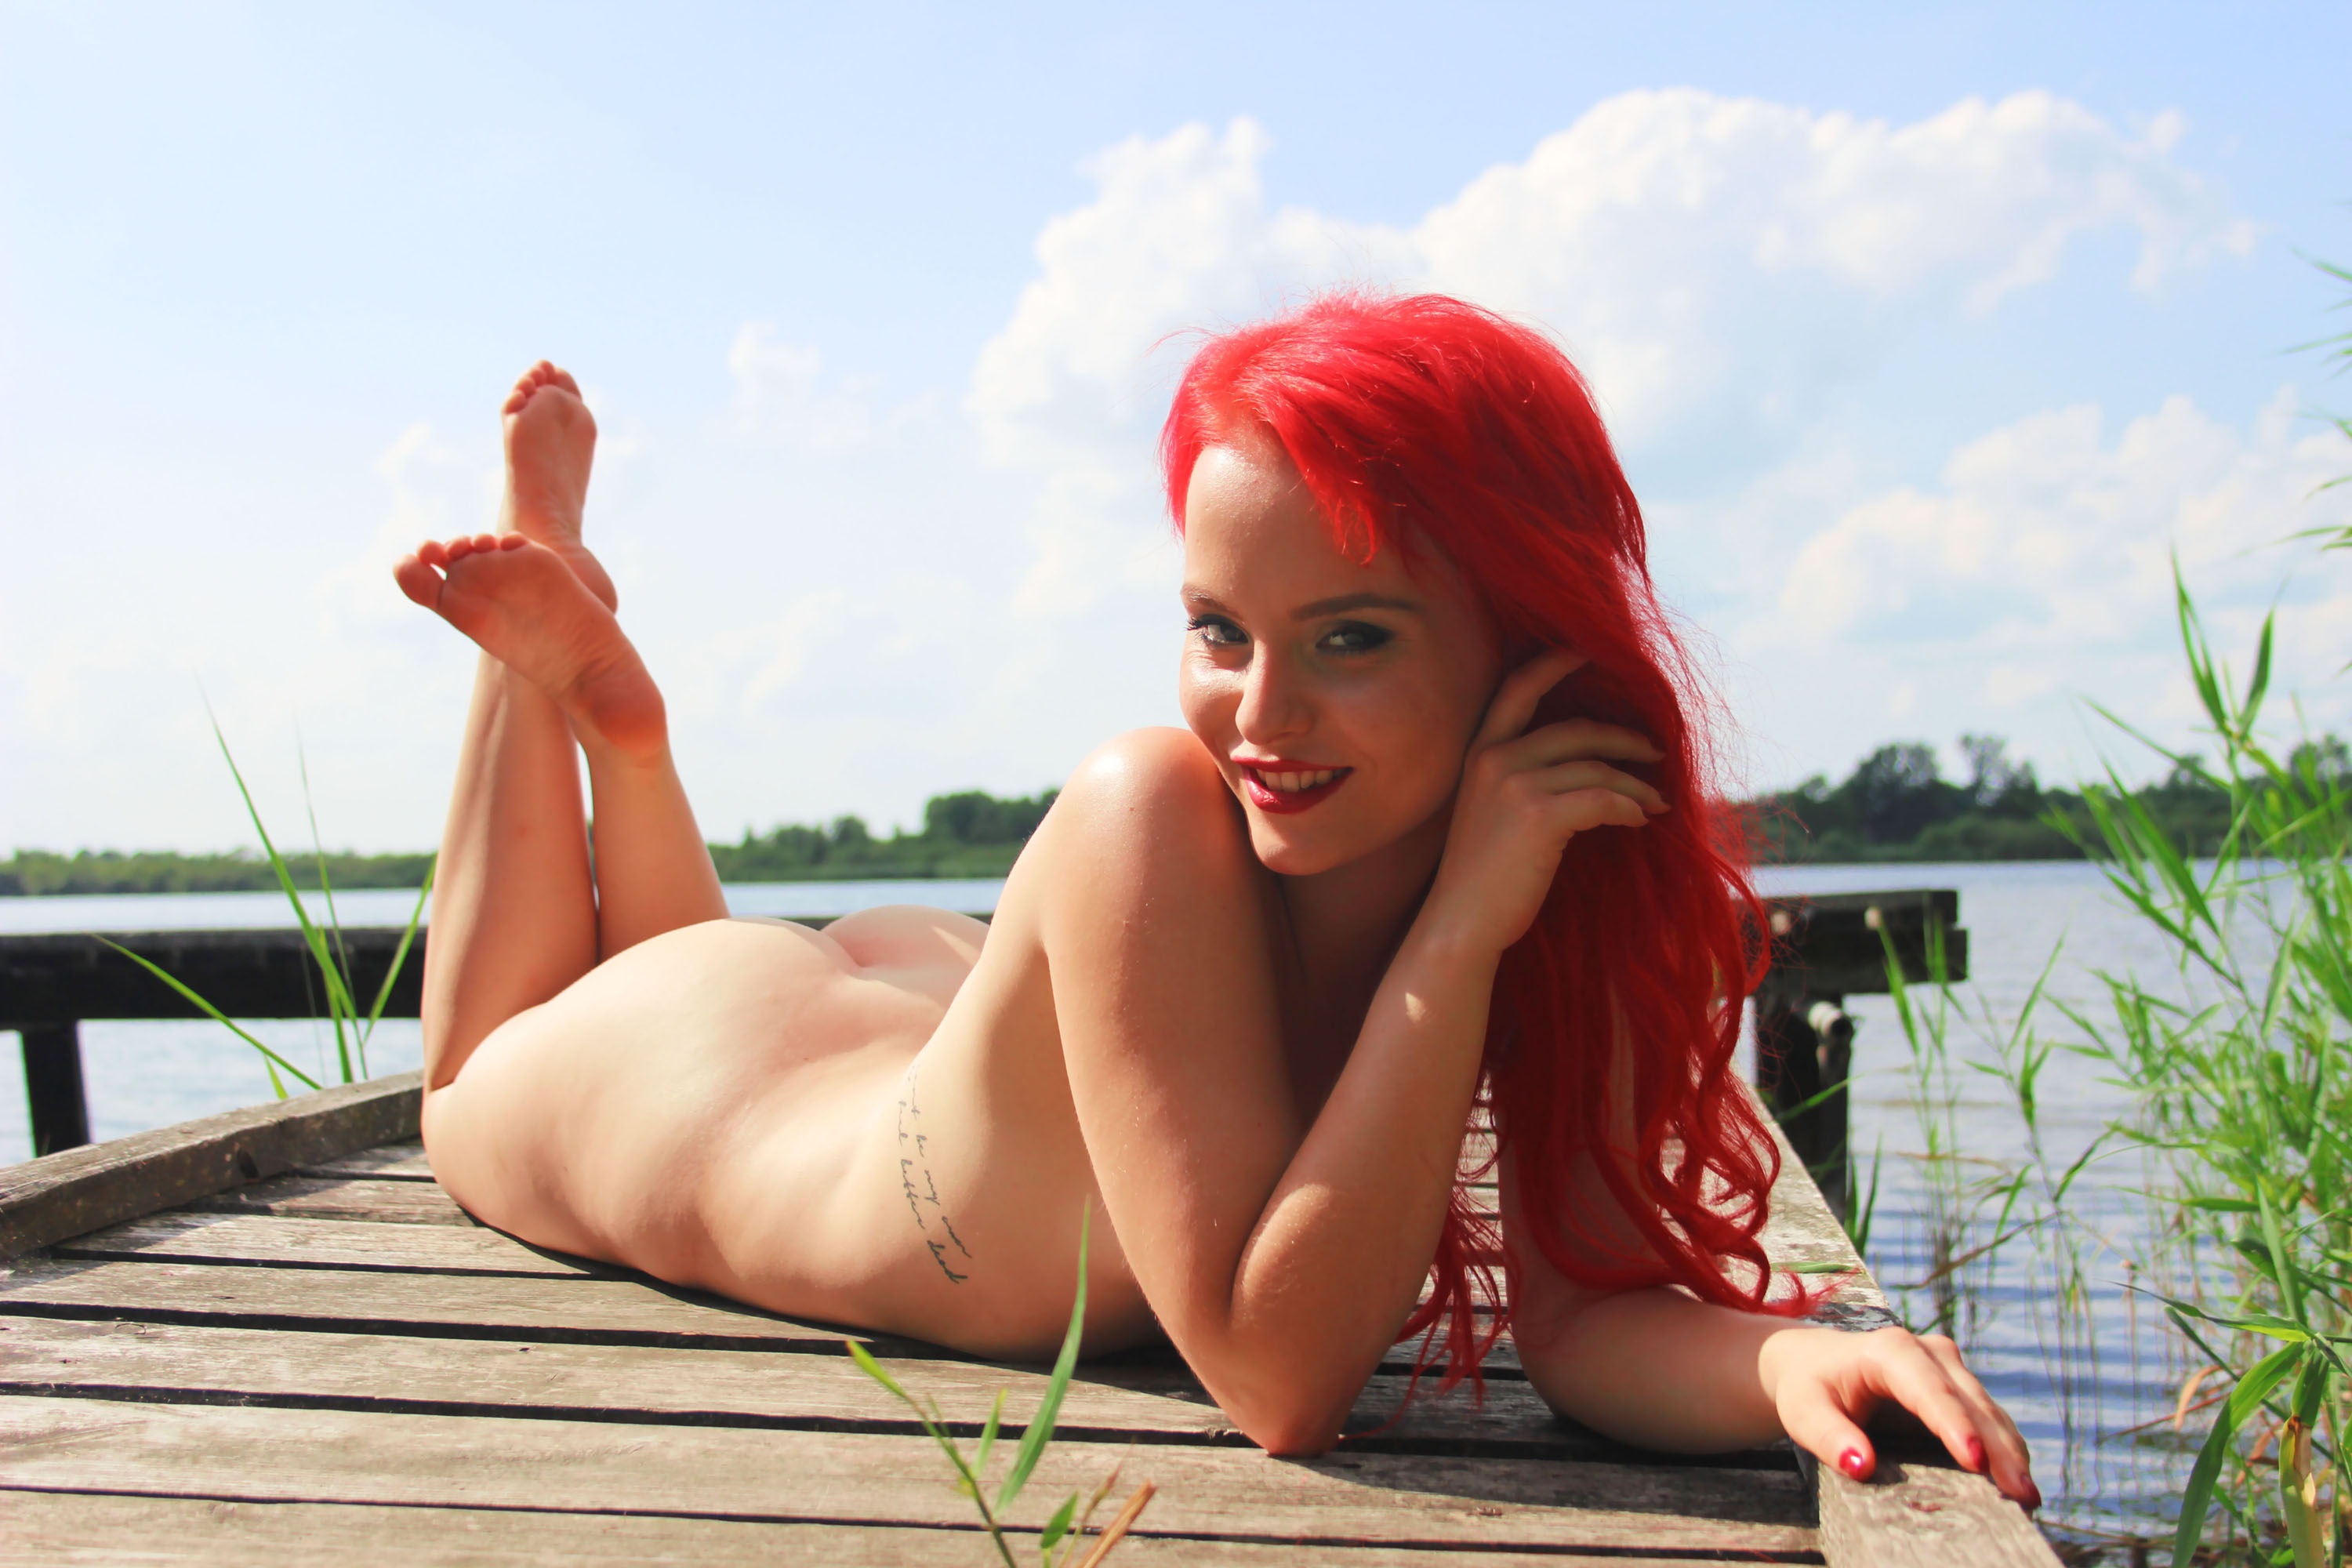
hand, nature, person, girl, woman, hair, feet, lake, vacation, leg, model, young, finger, red, clothing, hairstyle, muscle, swimwear, feminine, long hair, red hair, black hair, legs, skin, beauty, sexy, blond, naked, body, lying, femininity, act, beautiful woman, erotic, photo shoot, sun tanning, art model, human hair color